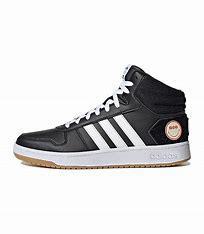
Brand: adidas
Model: NEO Hoops 2 Skate